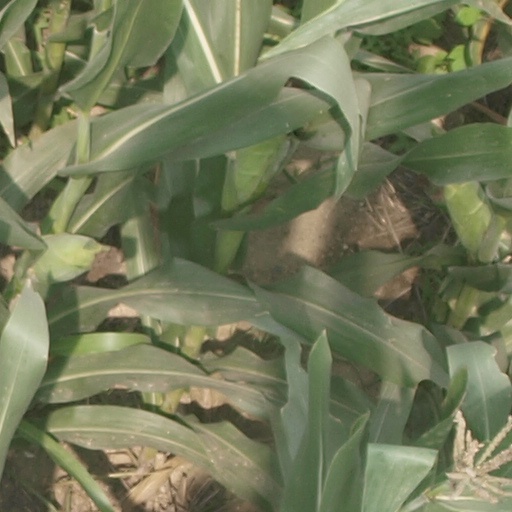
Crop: maize; corn